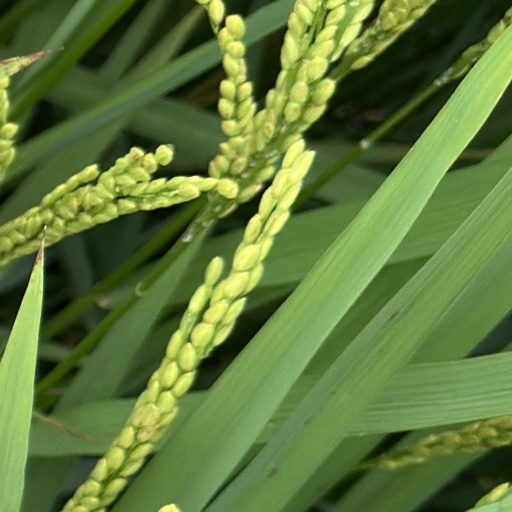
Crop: rice